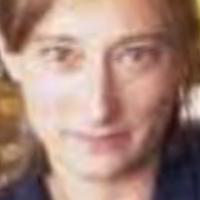
Age group: age 31-40